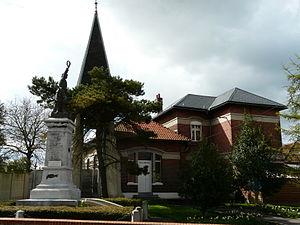
La mairie de Cuvillers (Nord), clocher et monument aux morts
Cuvillers est une commune française située dans le département du Nord, en région Hauts-de-France.